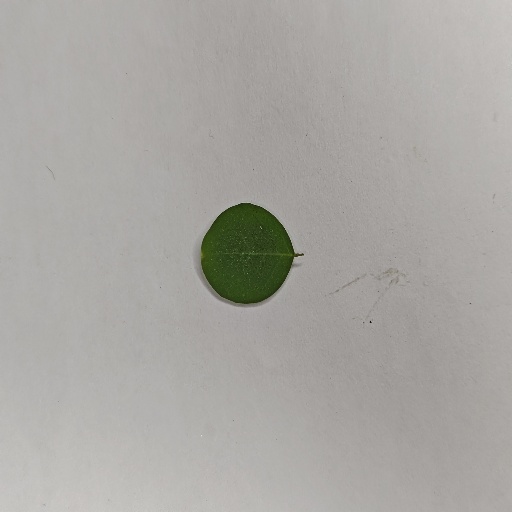
Species: Sojina
Leaf condition: Healthy Leaf